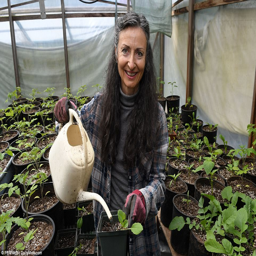
person tends daily to her gardens , which are unusual because all her plants are in containers - and she says the work is physically demanding so she needs to stay fit and limber